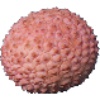
Label: lychee